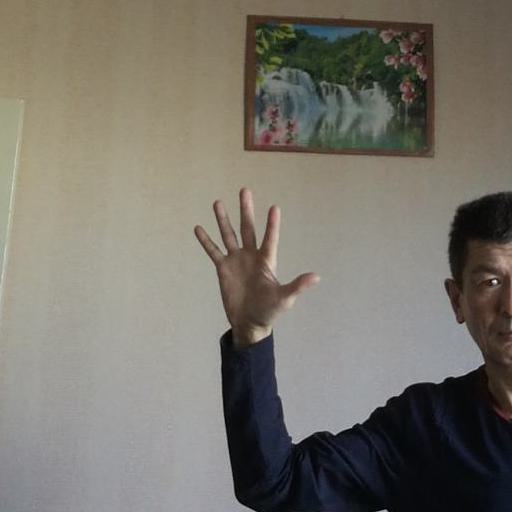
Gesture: palm